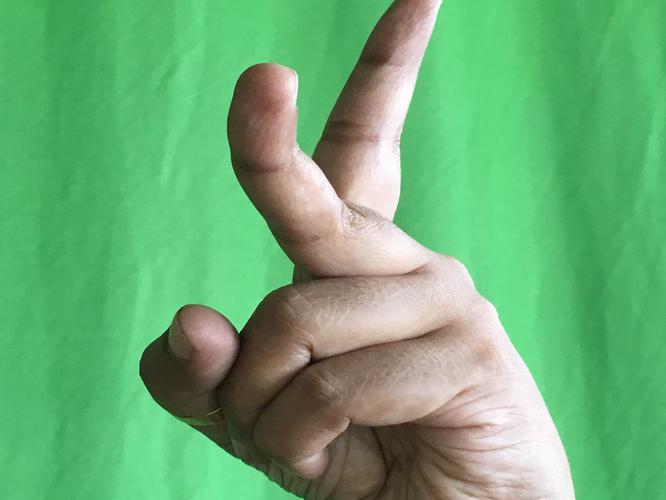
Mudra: Katrimukha
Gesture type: single_hand